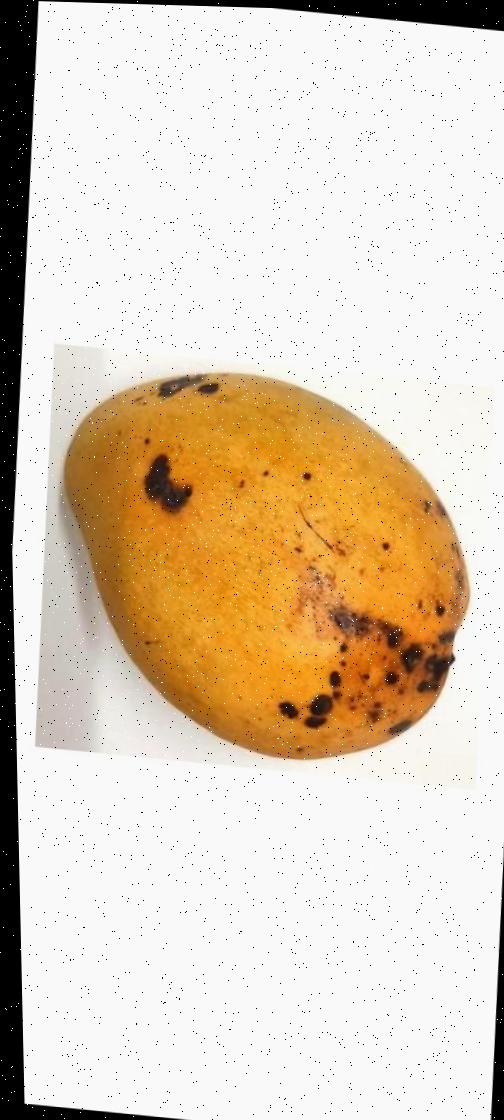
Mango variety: Bari-11